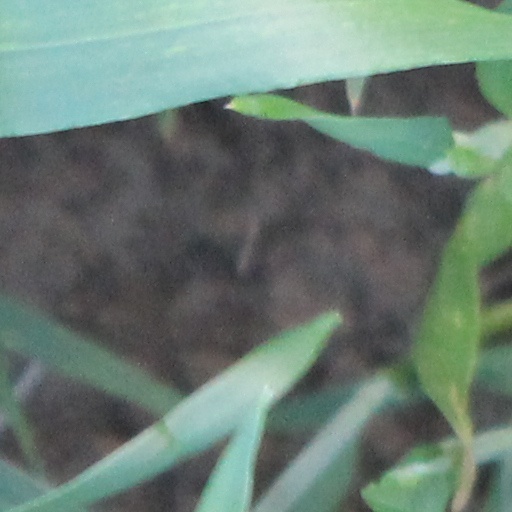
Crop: wheat